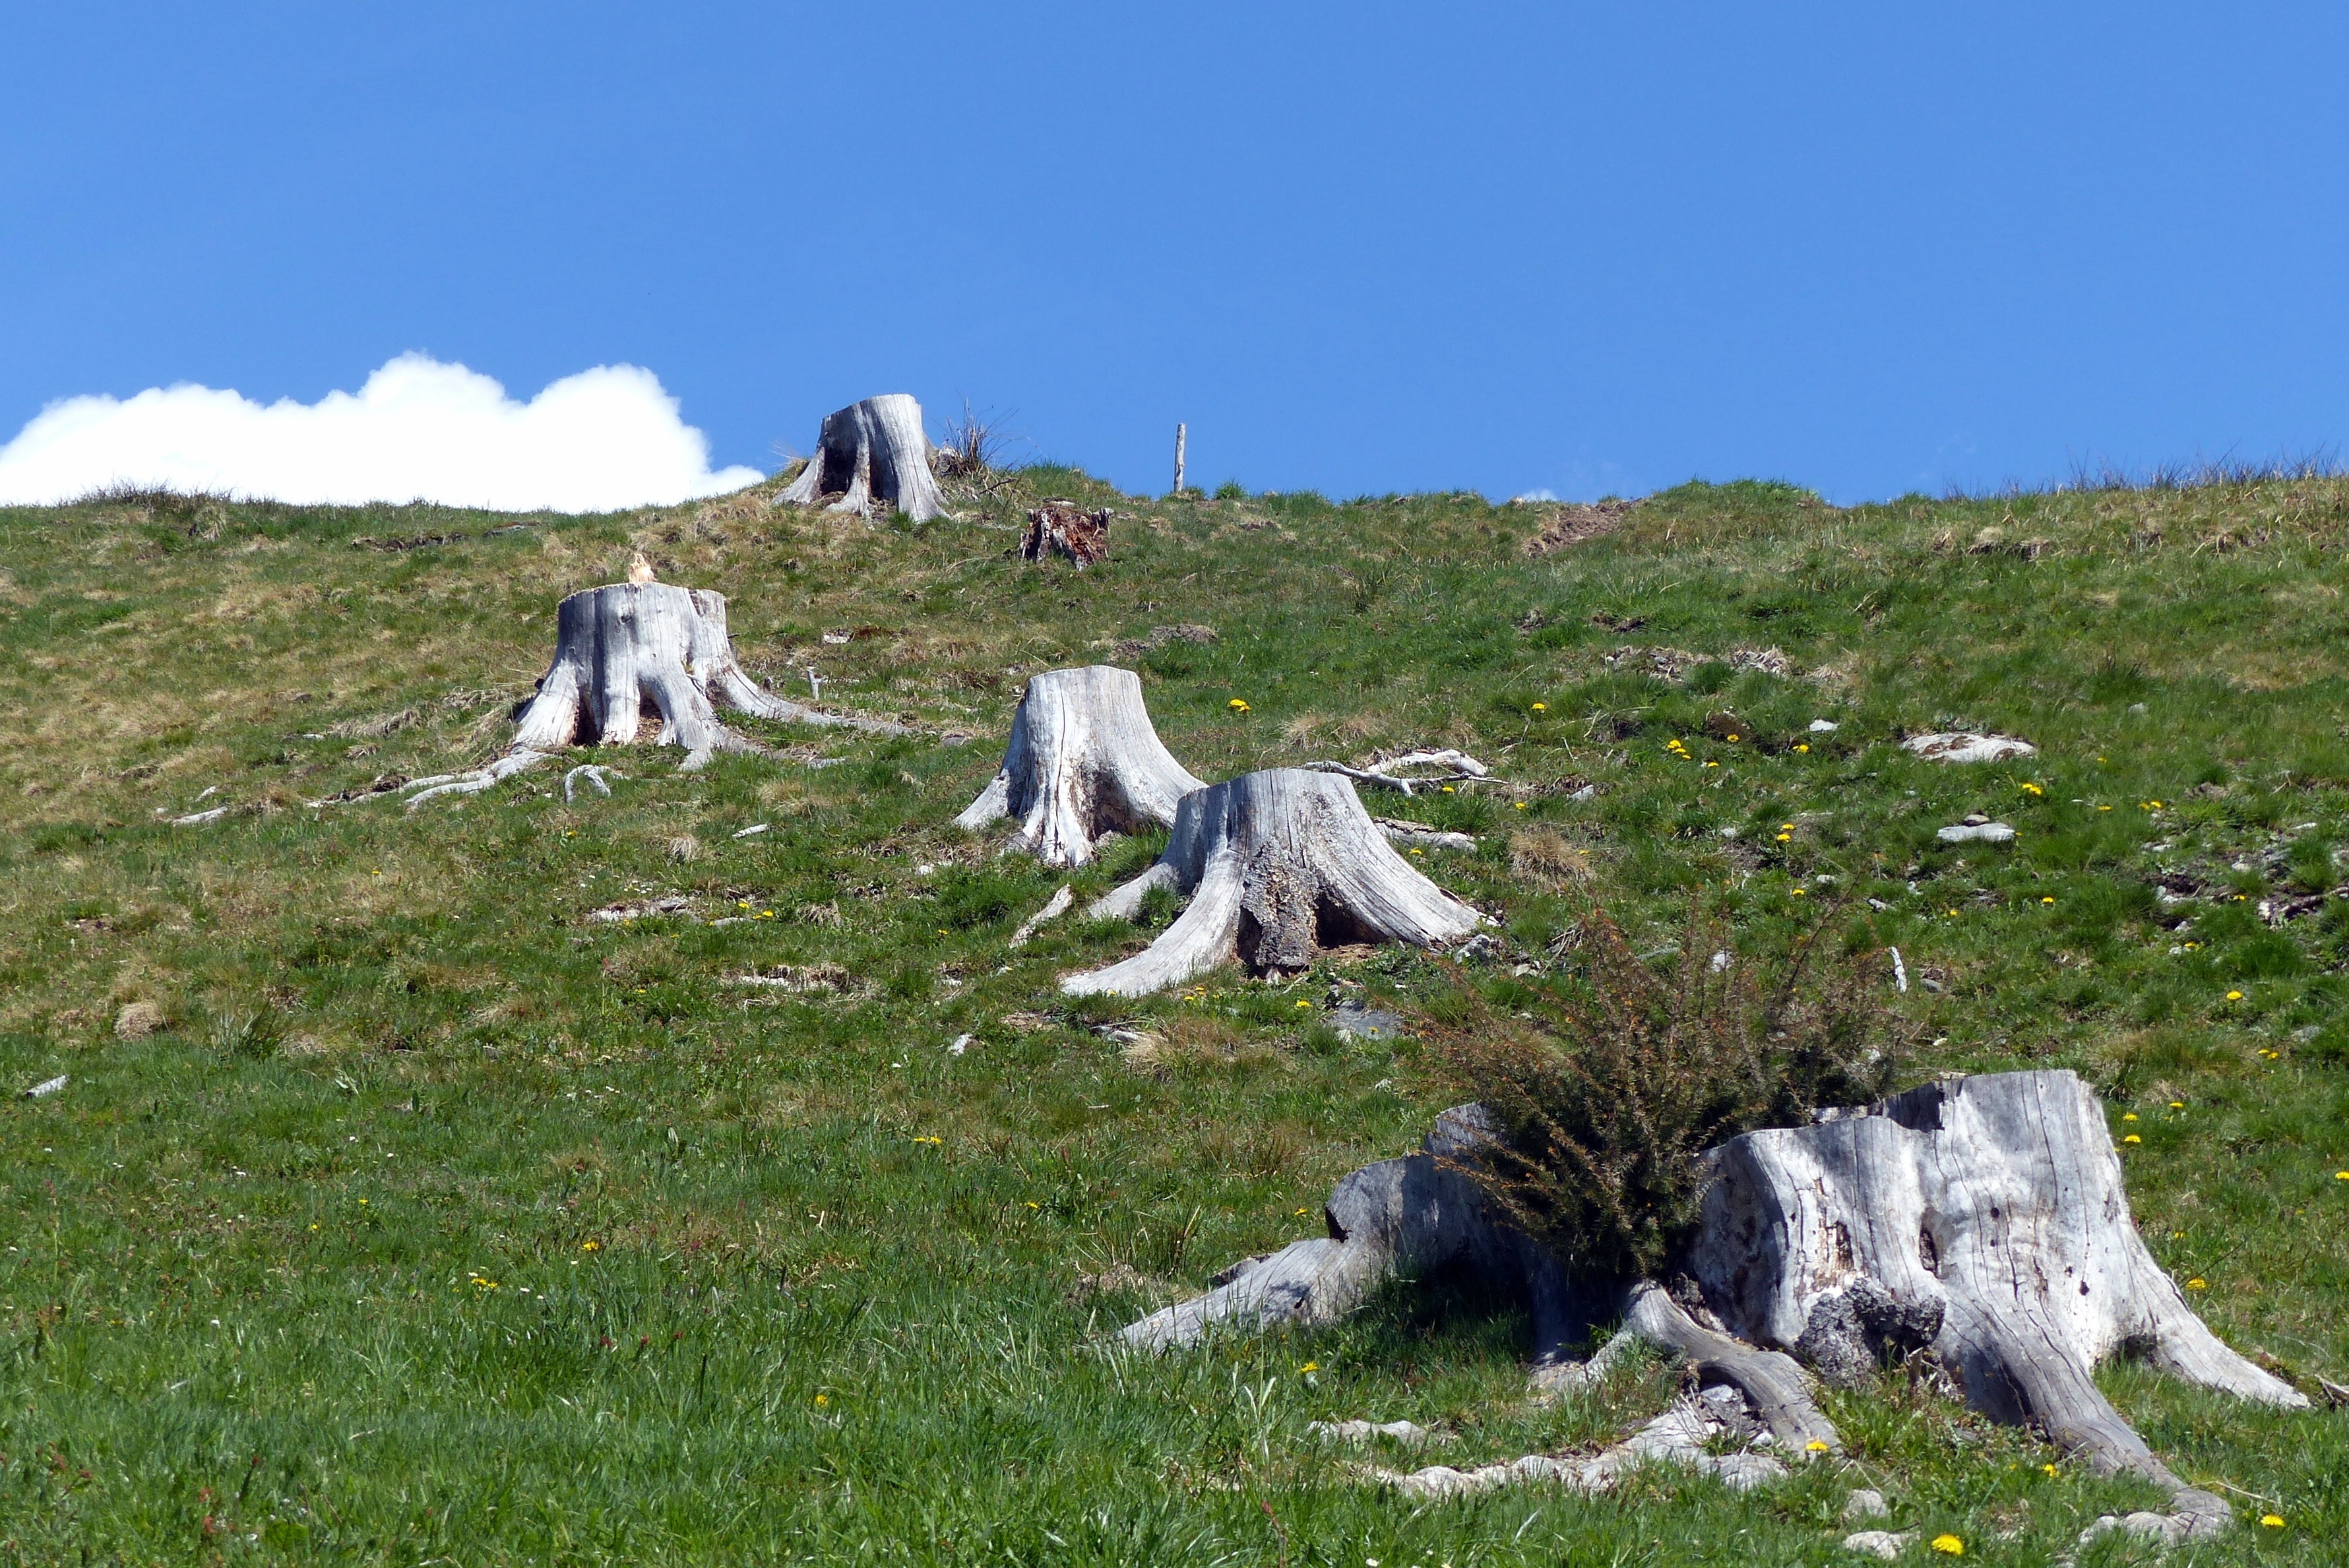
nature, wood, meadow, old, dry, log, herd, pasture, grazing, weathered, cracked, grassland, bleached, ecosystem, tundra, steppe, dead plant, tree stumps